Livin' la Vida Loca

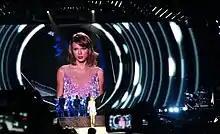
Taylor Swift ("pictured") invited Martin as a surprise guest to her The 1989 World Tour, and the two performed "Livin' la Vida Loca" together.

On season two of "The Voice Australia" in 2013, Martin and other coaches performed the song together. On February 10, 2015, he performed "Adiós", "Disparo al Corazón" and "Livin' la Vida Loca" on the Honda Stage at the iHeartRadio Theater. Two days later, he performed "Adiós", "Livin' la Vida Loca" and "The Cup of Life" on "The Today Show". He also performed "Livin' la Vida Loca", "She Bangs" and "Adrenalina" with the show's finalists, and "La Copa de la Vida" with Cristina Scuccia on season two of "The Voice of Italy" in 2014. On May 13, 2015, he performed "Mr. Put It Down", "Livin' la Vida Loca", "She Bangs", and "The Cup of Life" alongside Clark Beckham, Nick Fradiani, Quentin Alexander, Qaasim Middleton, and Rayvon Owen on the fourteenth season's finale of "American Idol". On November 15, 2016, Martin performed a medley of "Mr. Put It Down", "Livin' La Vida Loca", "Shake Your Bon-Bon" and "La Mordidita" on "The Ellen DeGeneres Show".